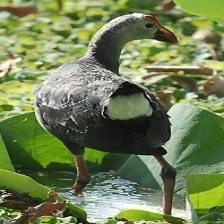
Species: PURPLE SWAMPHEN
Scientific name: PORPHYRIO PORPHYRIO
ImageNet parent category: european_gallinule